Thomas Blomqvist

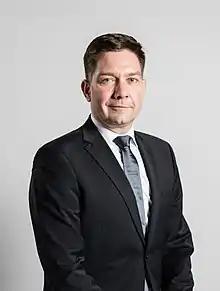
Blomqvist in 2019

Thomas Blomqvist (born 15 January 1965) is a Finnish politician, born in Ekenäs in current Raseborg. Before entering to the national politics he worked as a farmer and an entrepreneur.